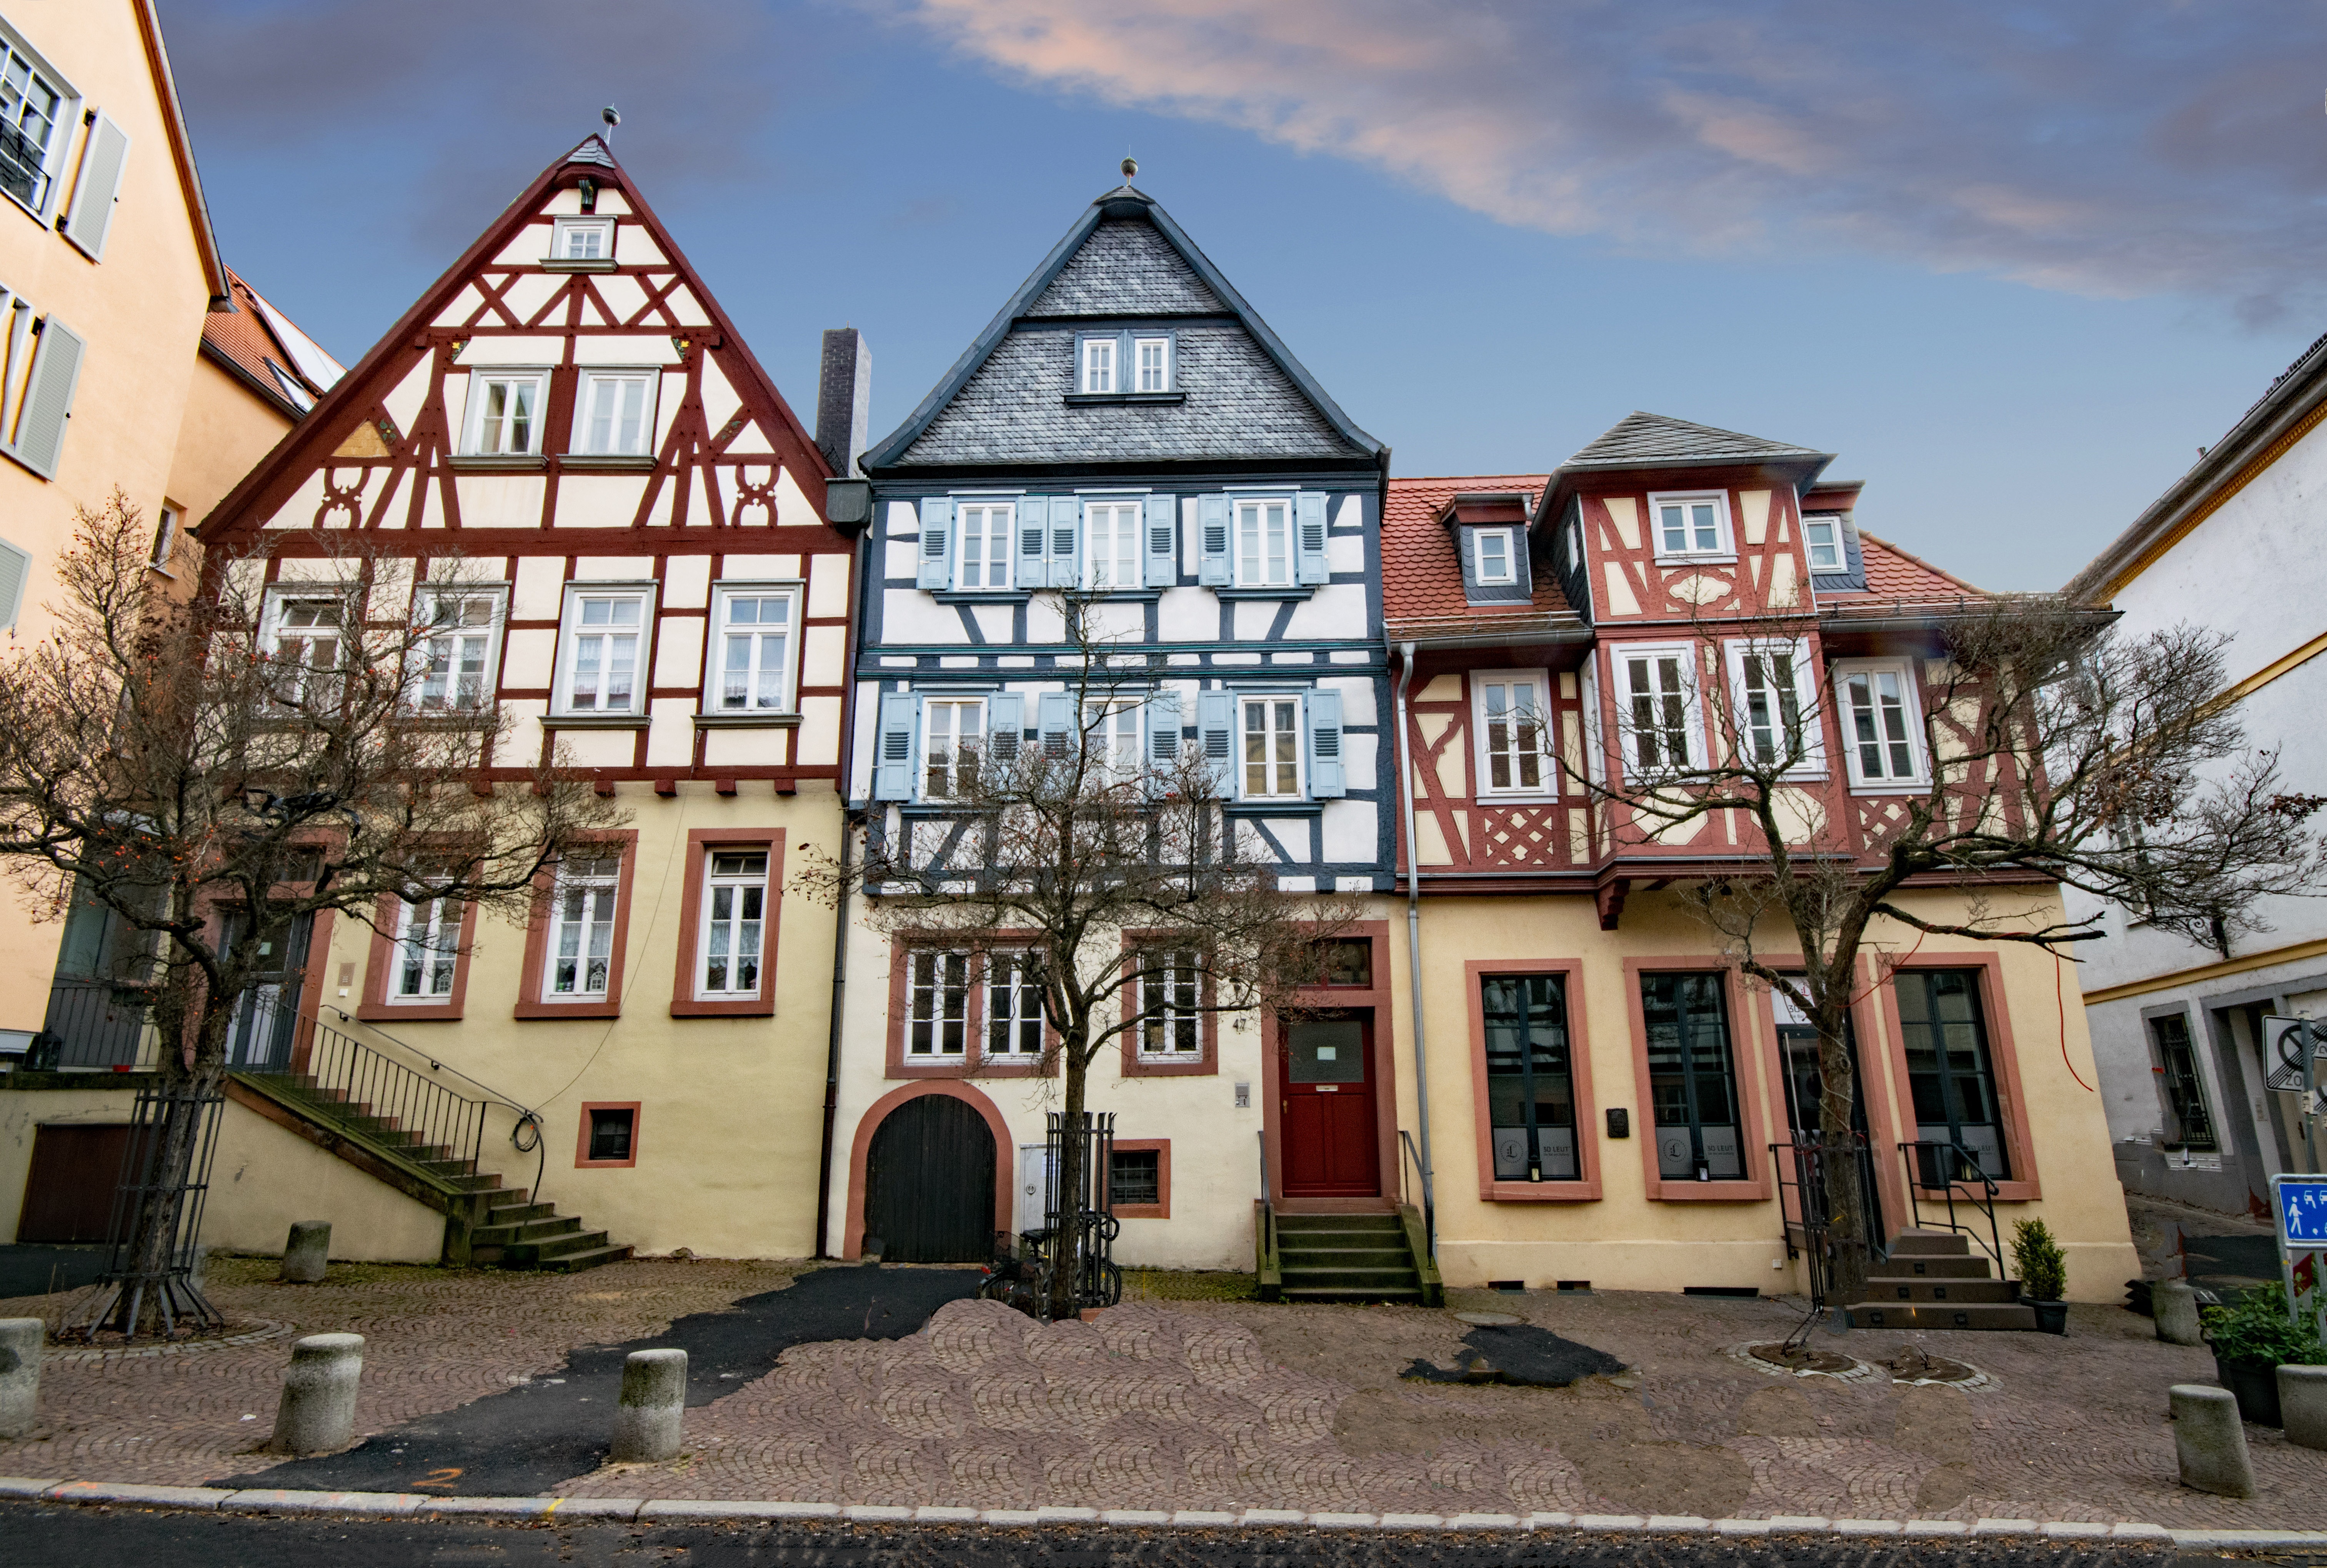
architecture, mansion, house, town, building, home, village, cottage, facade, property, places of interest, old town, germany, bavaria, estate, neighbourhood, fachwerkhaus, truss, aschaffenburg, lower franconia, residential area